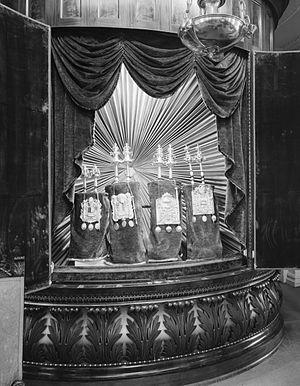
Kahal Kadosh Beth Elohim est une communauté réformée dont la synagogue est, d'après la Charleston County Public Library, la seconde plus ancienne synagogue des États-Unis et la plus ancienne utilisée sans discontinuité jusqu'à nos jours. Charleston, ville de l'État de Caroline du Sud aux États-Unis actuellement peuplée de 118 492 habitants en 2007, a été une des premières villes coloniales à permettre aux Juifs de pratiquer leur religion sans aucune restriction.